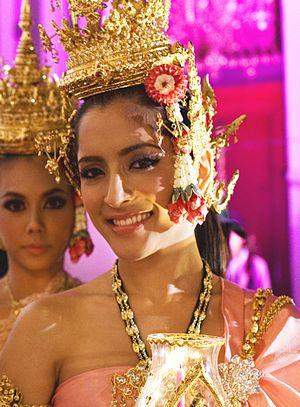
Savika Chaiyadej, surnommée Pinky, née le 19 juin 1986 à Bangkok, est un mannequin femme, une chanteuse et une actrice thaïlandaise.